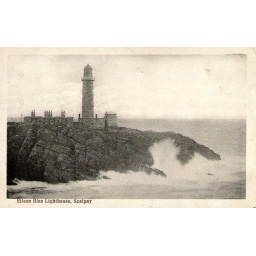
This lighthouse is now painted in white and red stripes